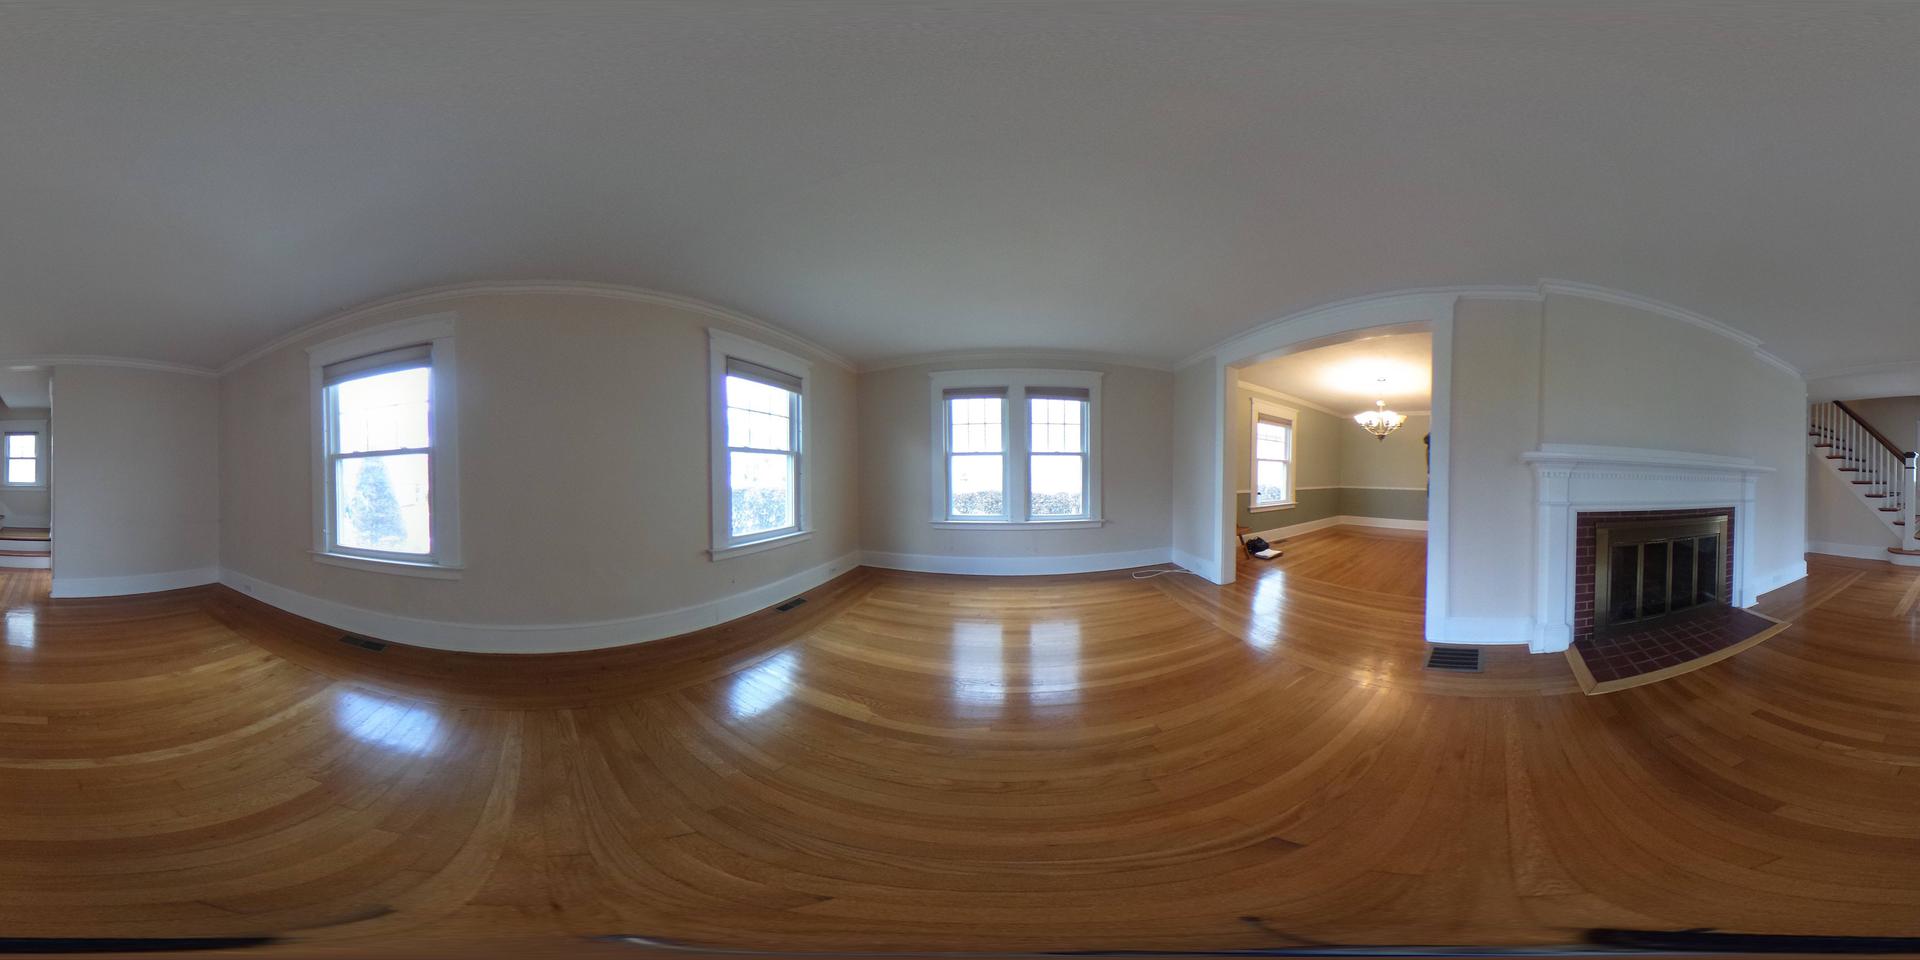
Referred object: the chandelier

Referred object: the white fireplace mantel